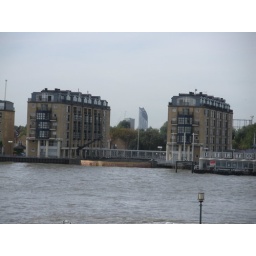
We stayed in the building on the left, in the back, 5th floor